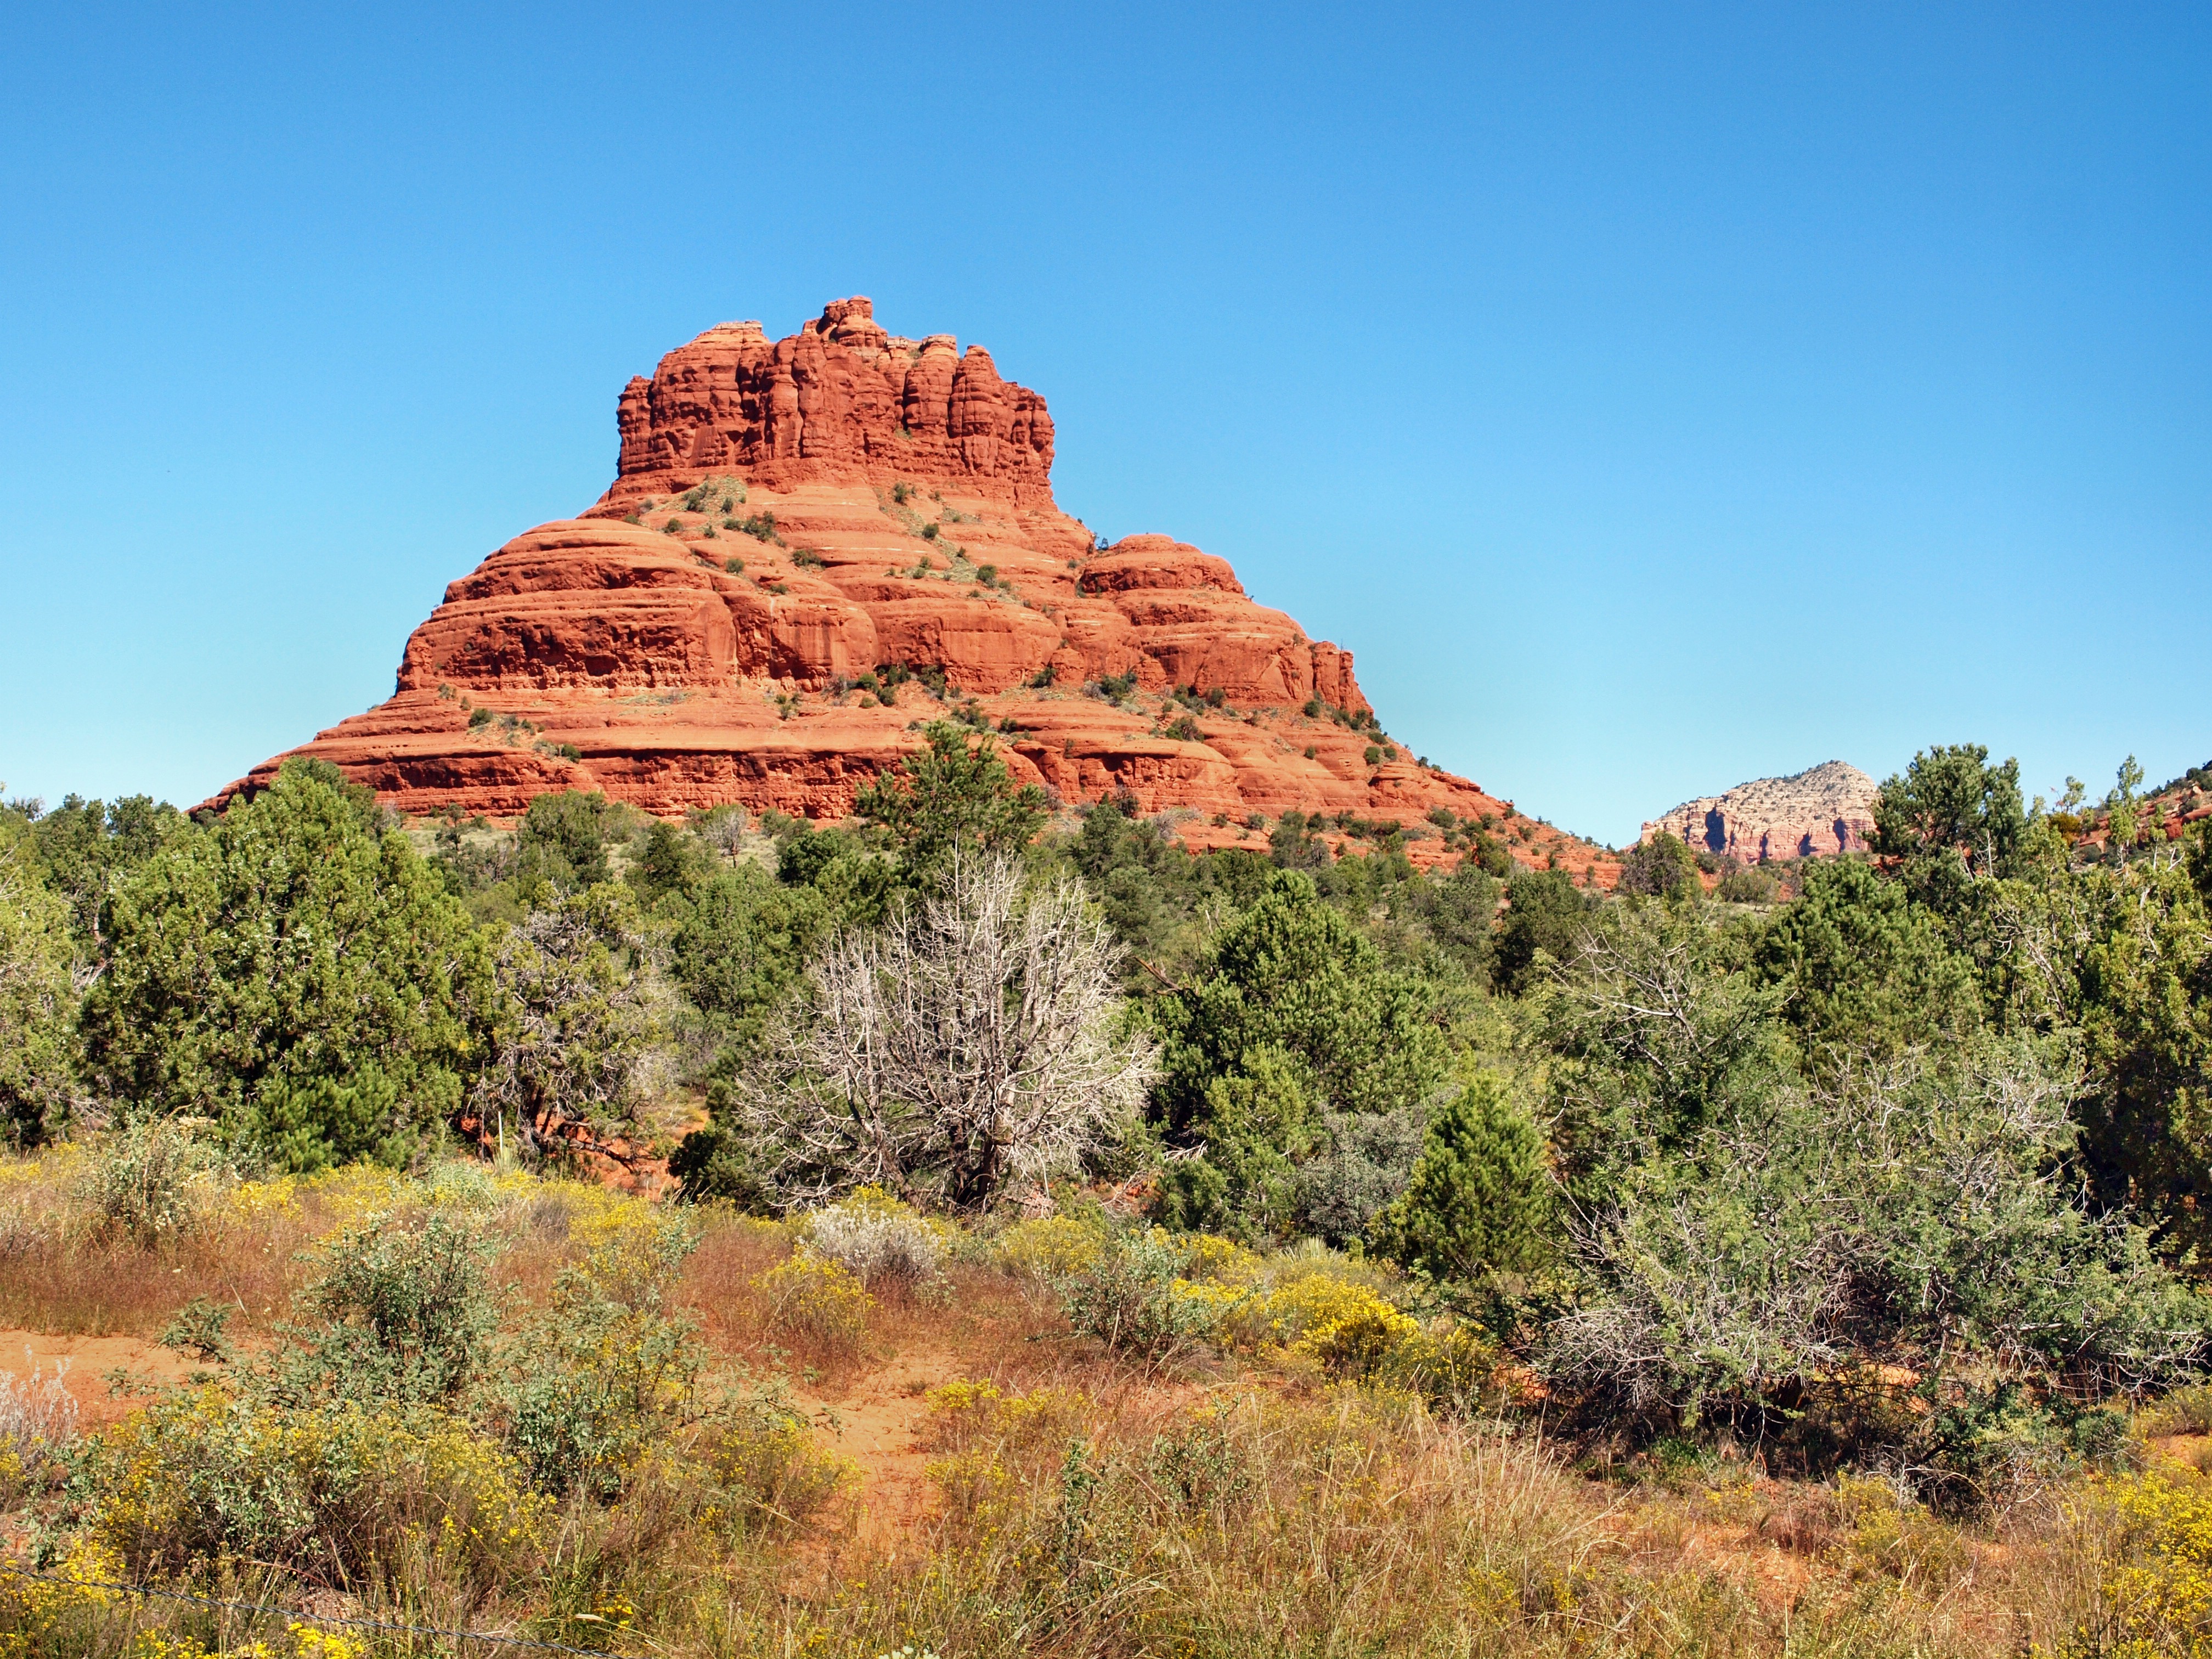
landscape, rock, wilderness, mountain, trail, hill, valley, formation, autumn, park, usa, america, canyon, national park, red rock, arizona, geology, badlands, plateau, sedona, ecosystem, wadi, butte, landform, sand stone, bell rock, natural environment, geographical feature, mountainous landforms